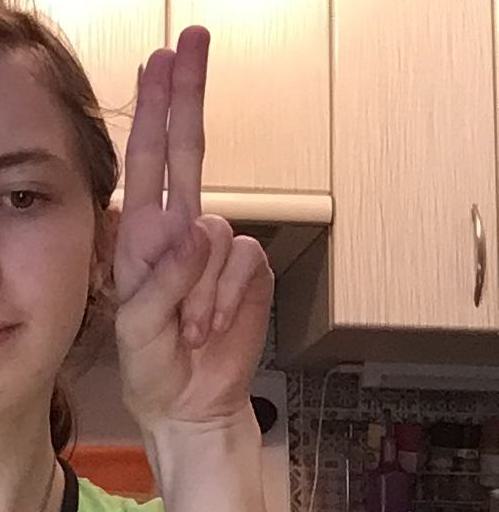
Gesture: two_up